Steve Soper

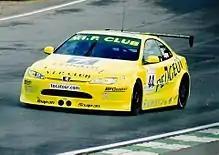
Soper driving for Peugeot during the 2001 British Touring Car Championship season.

Soper was successful in one make series, notably winning the inaugural MG Metro Challenge in 1981.